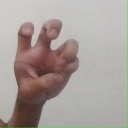
अक्षर: छ